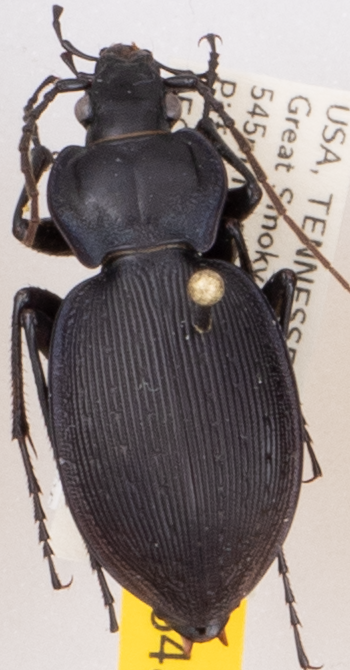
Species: Carabus goryi
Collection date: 2019-04-30
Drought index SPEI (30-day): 1.13
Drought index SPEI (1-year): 2.09
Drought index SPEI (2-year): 2.09